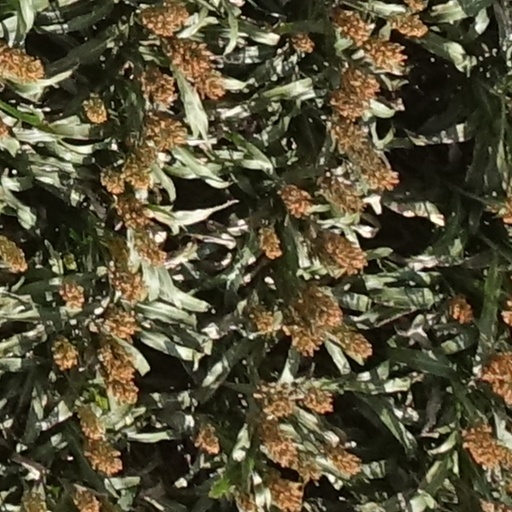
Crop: sorghum